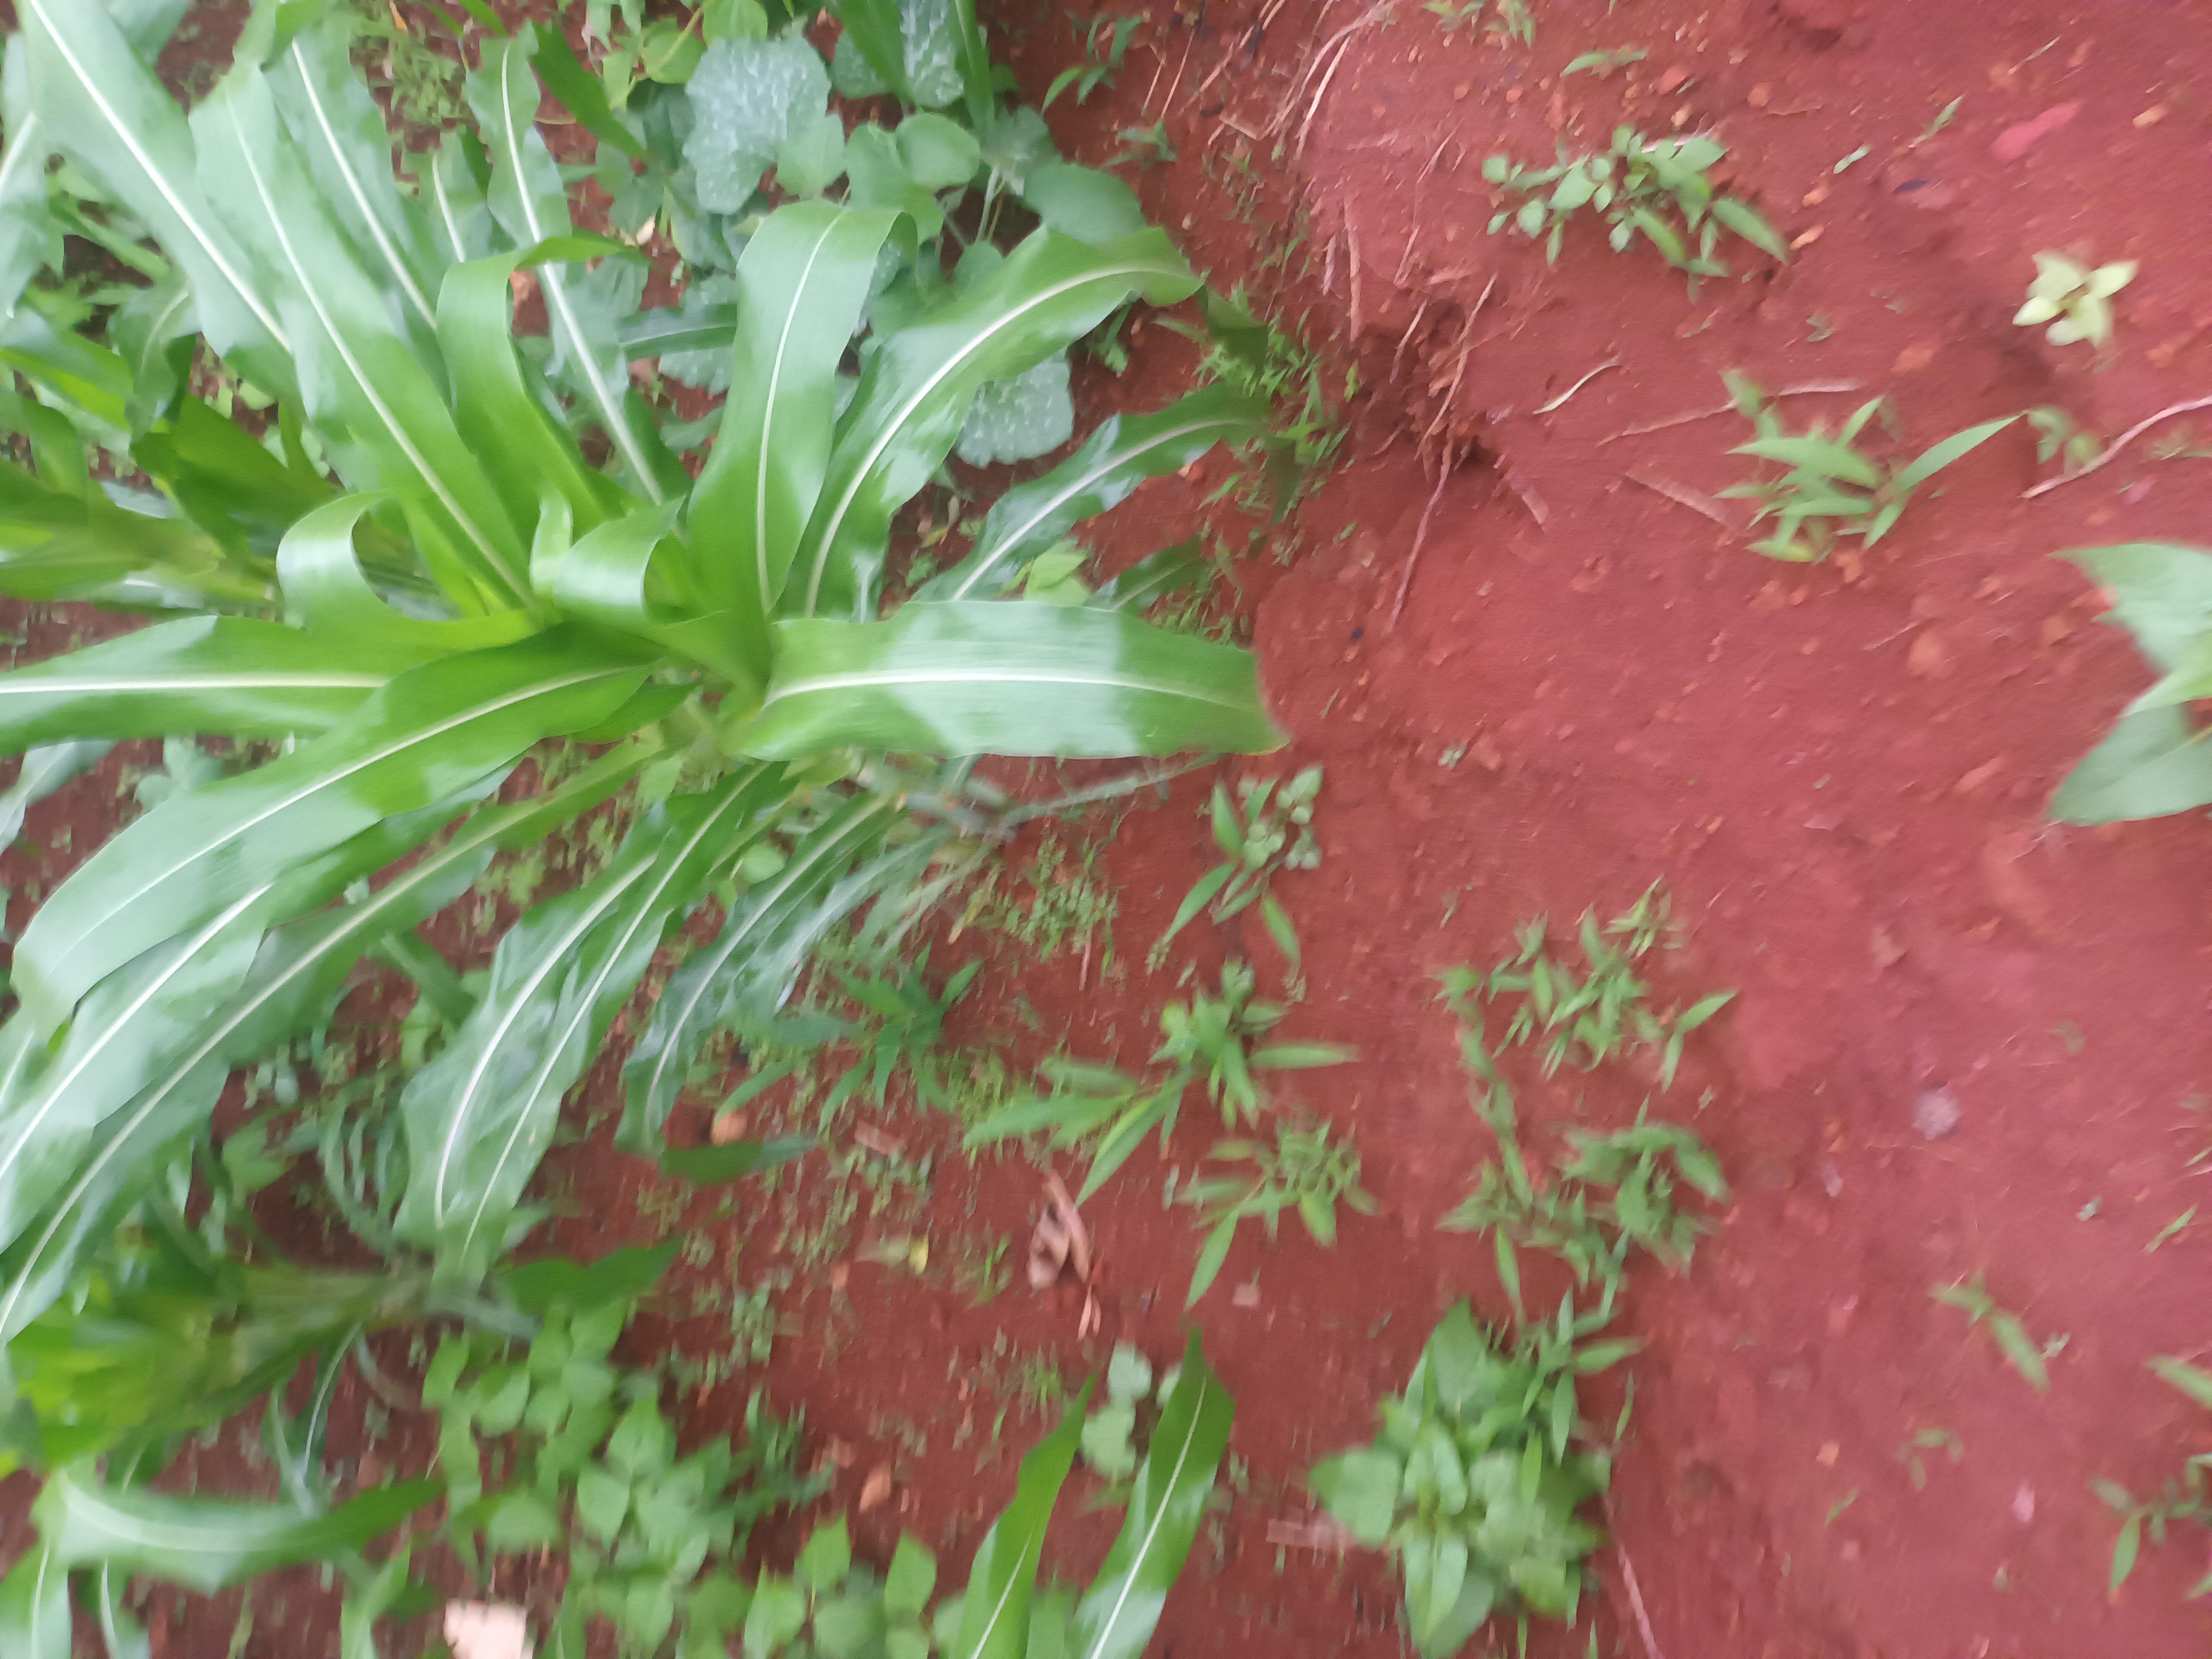
Label: healthy